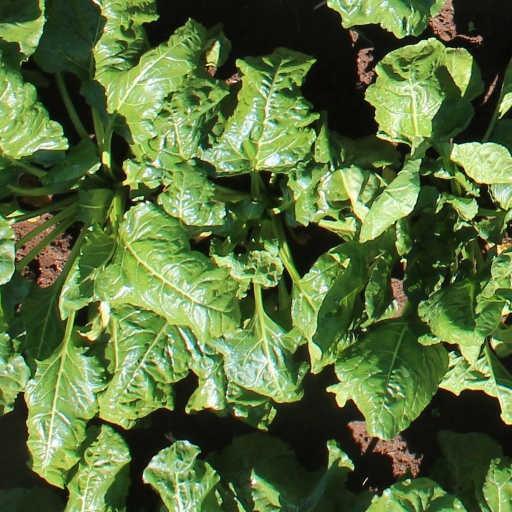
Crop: sugar beet